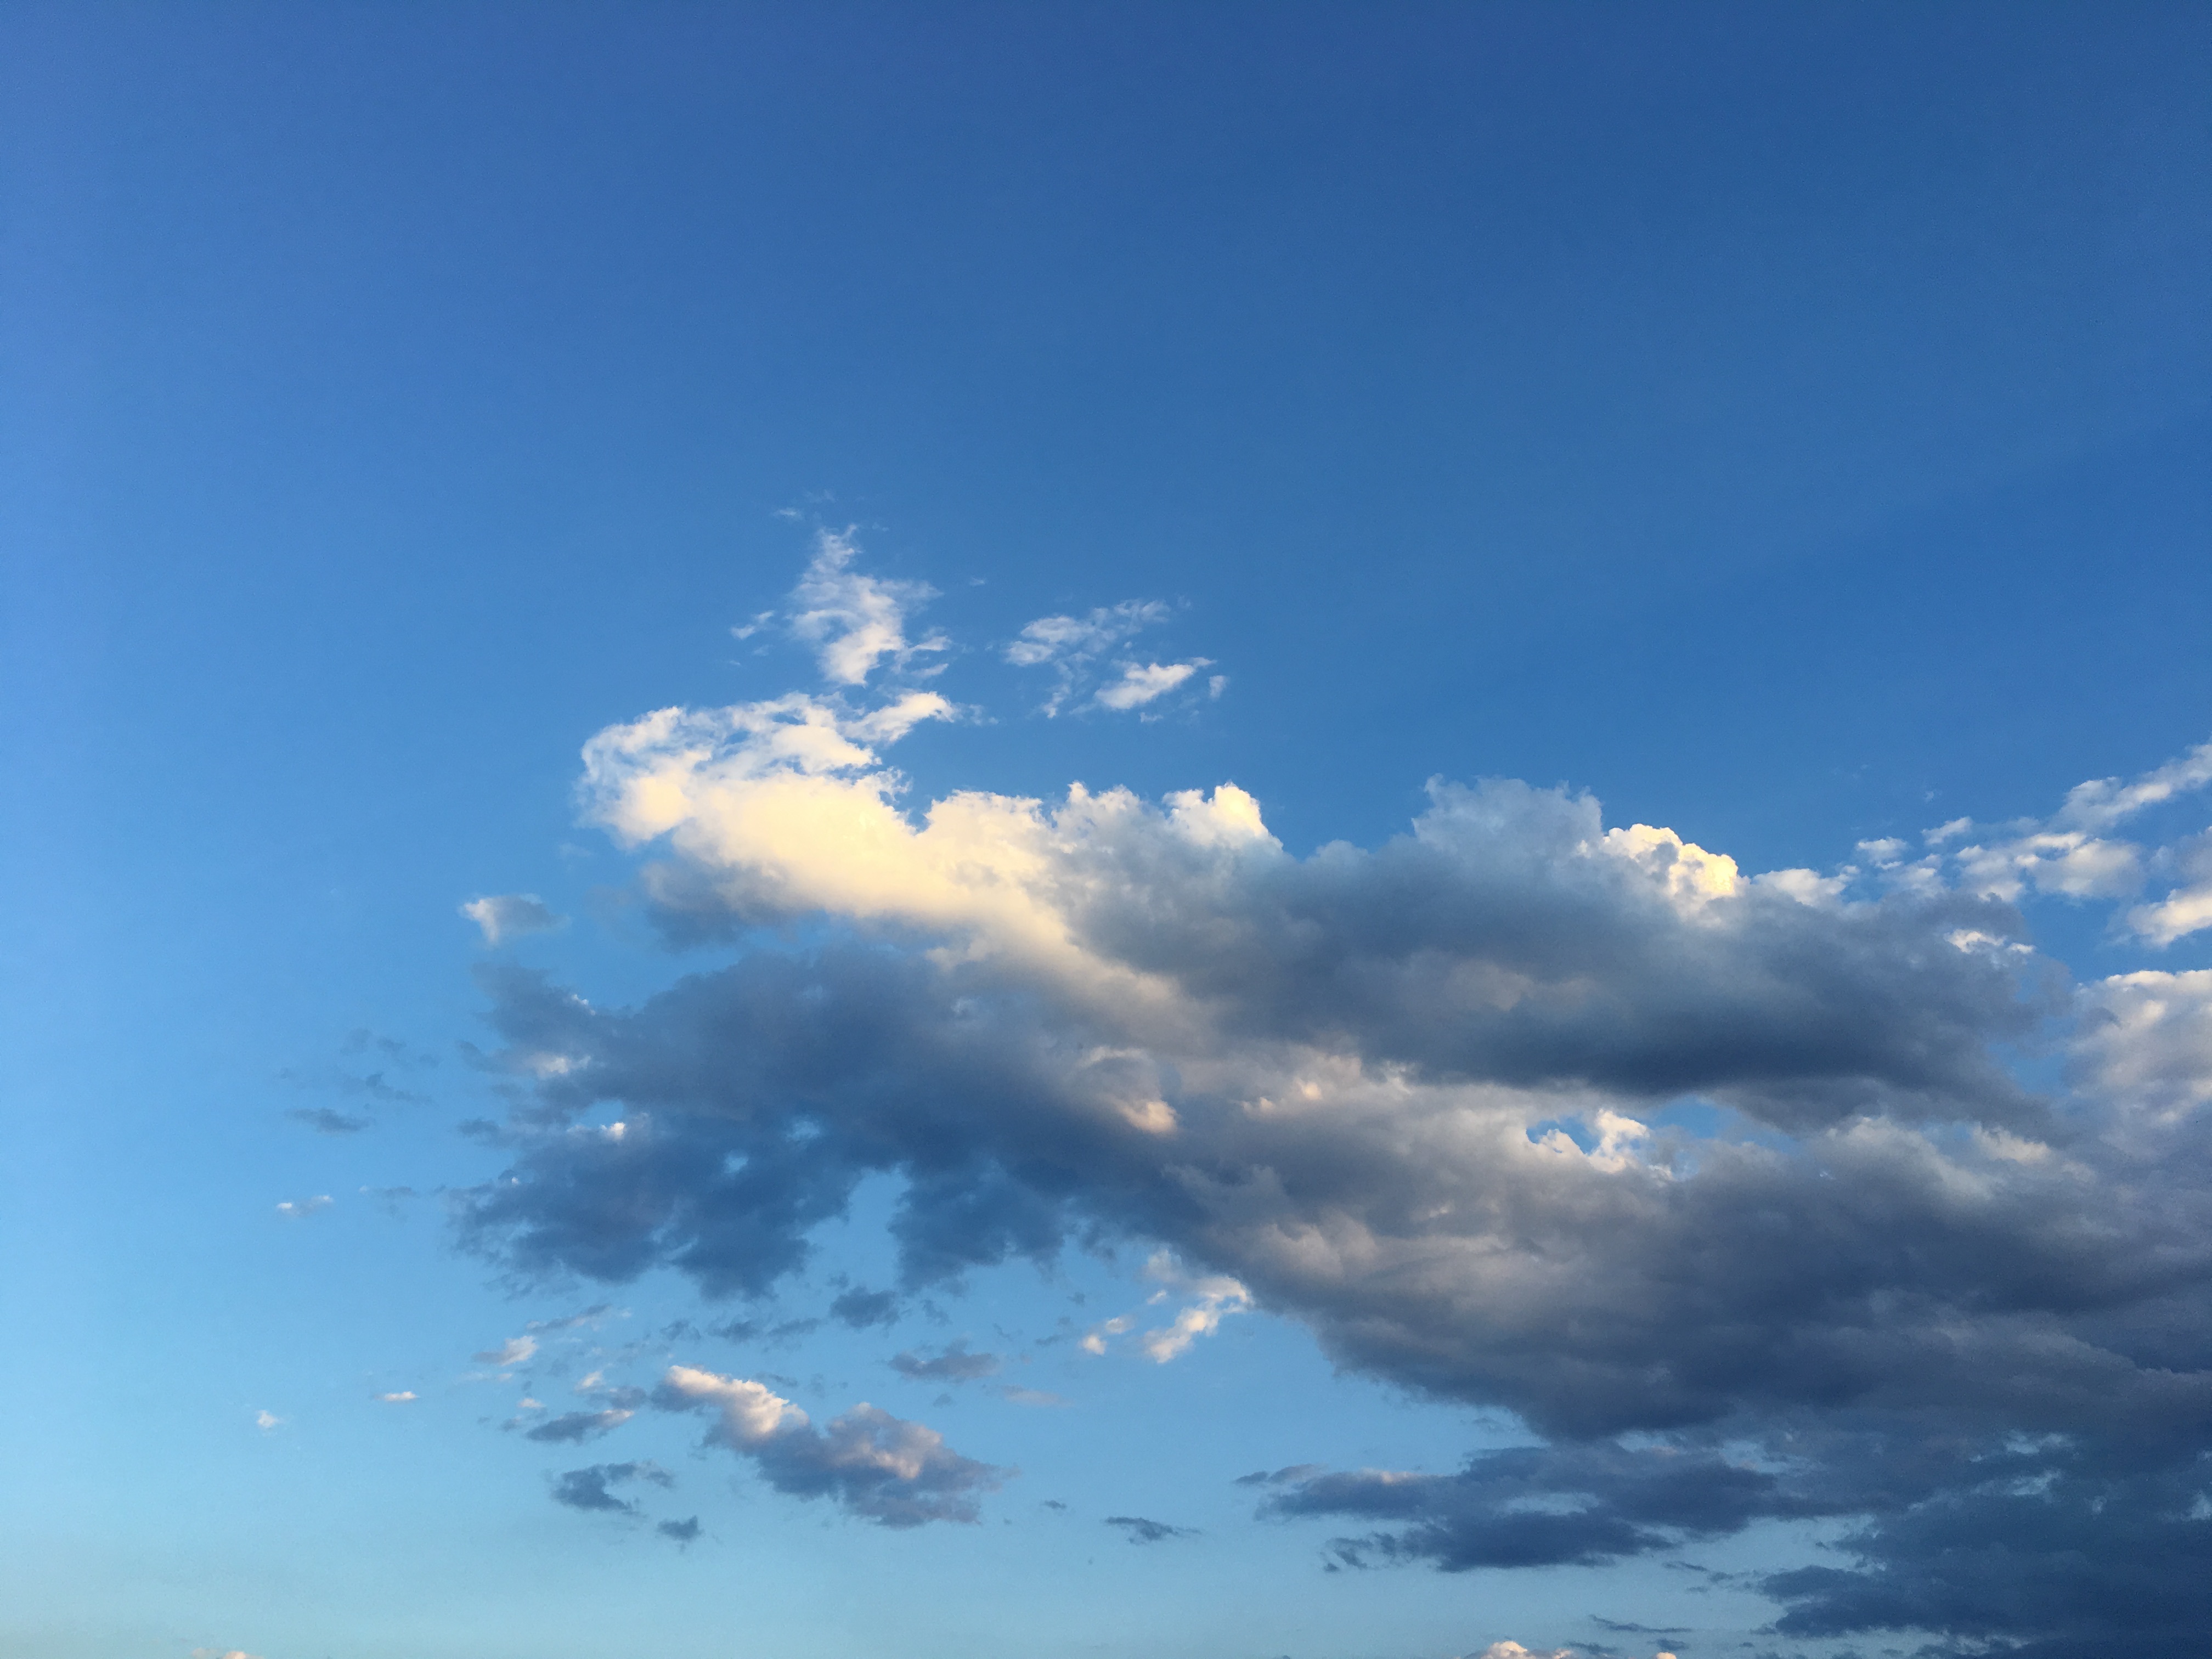
nature, horizon, cloud, sky, sunlight, air, atmosphere, dusk, daytime, environment, cumulus, blue, cloudscape, outdoors, bright, clouds sky, sky clouds, meteorology, afterglow, meteorological phenomenon, atmosphere of earth